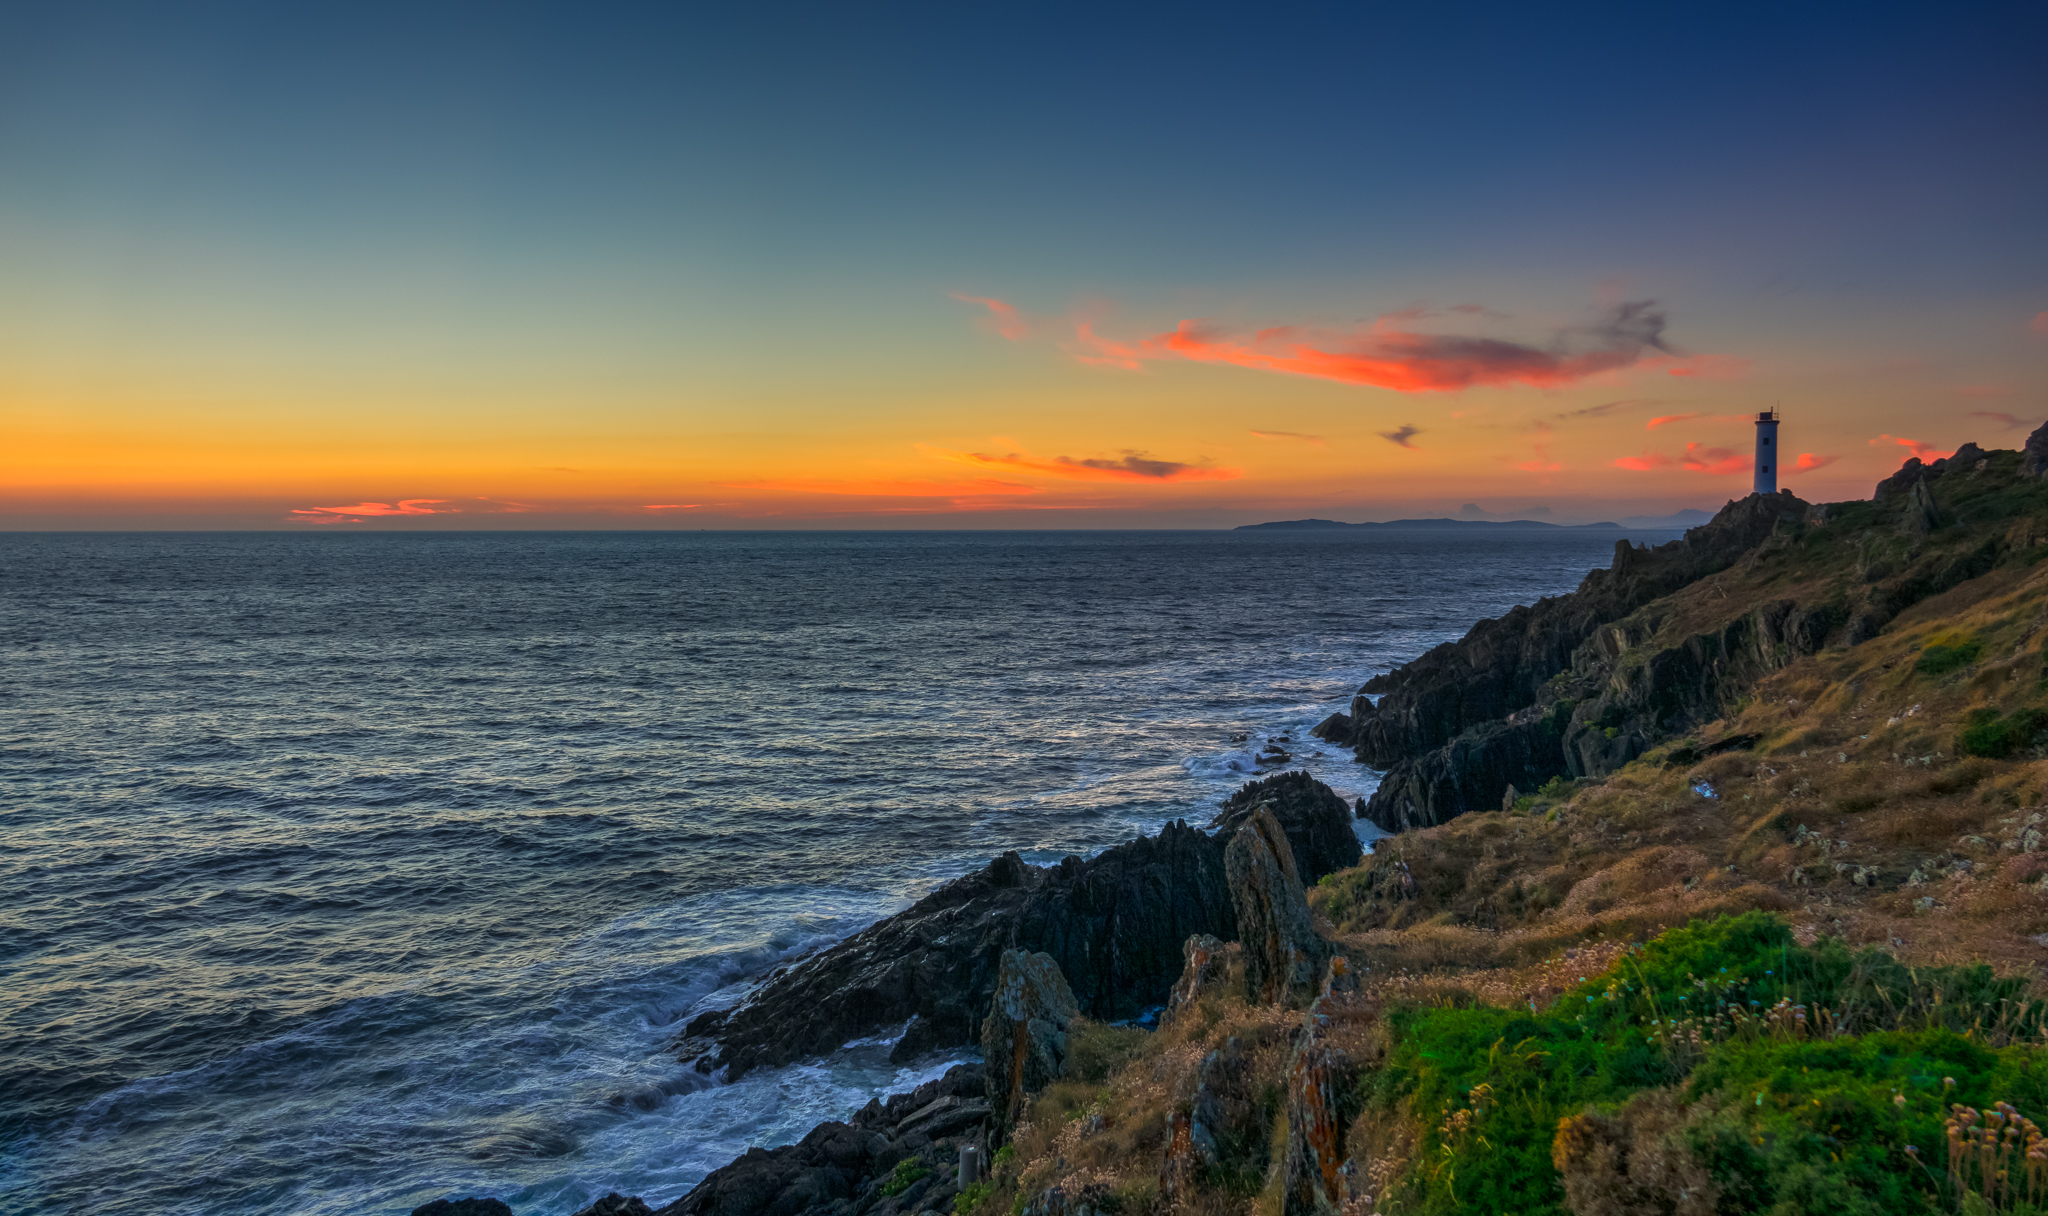
beach, landscape, sea, coast, rock, ocean, horizon, cloud, sunrise, sunset, morning, shore, wave, dawn, cliff, dusk, evening, bay, terrain, body of water, spain, puestadesol, galicia, pontevedra, paisajes, espana, cape, ggl1, gaby1, xovesphoto, sonydscrx10iii, sonyrx10iii, rx10iii, rx10m3, cangas, wind wave